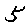
Label: 5